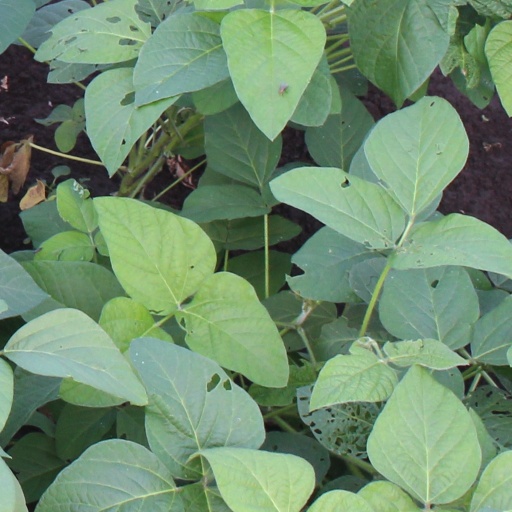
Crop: soybean